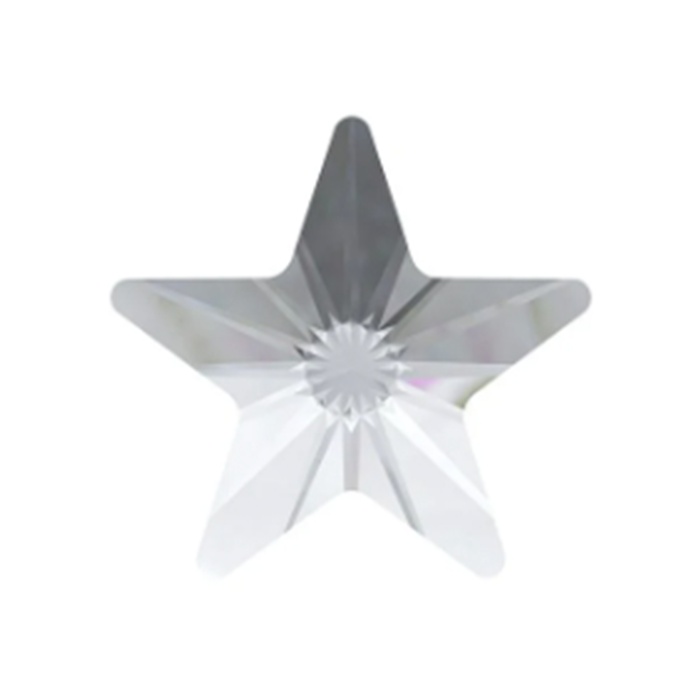
STAR - CRYSTAL
Pack of 2 Size : 5mm Lead free, high quality, shiny durable gems Made in Europe Embrace the magic of tooth gems and discover a new dimension of elegance and confidence. Our tooth gems are a brilliant way to express your unique style. Let your smile shine !
Brand: Pimp My Smile
Category: Health & Beauty > Personal Care > Oral Care > Denture Repair Kits